Lupe Vélez

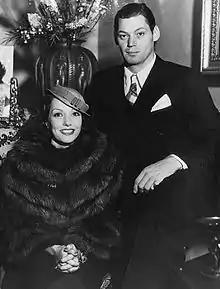
Vélez and Johnny Weissmuller photographed shortly after their wedding in October 1933

Shortly thereafter, Vélez met "Tarzan" actor Johnny Weissmuller while the two were in New York. They dated off and on when they returned to Los Angeles, while Vélez also dated actor Errol Flynn. On October 8, 1933, Vélez and Weissmuller were married in Las Vegas. There were reports of domestic violence and public fights. In July 1934, after ten months of marriage, Vélez filed for divorce citing "cruelty". She withdrew the petition a week later after reconciling with Weissmuller. On January 3, 1935, she filed for divorce a second time and was granted an interlocutory decree. That decree was dismissed when the couple reconciled a month later. In August 1938, Vélez filed for divorce for a third time, again charging Weissmuller with cruelty. Their divorce was finalized in August 1939.